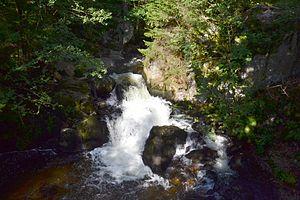
Le saut des Cuves sur la Vologne sur la limite Gérardmer - Xonrupt-Longemer.
Le sentier de grande randonnée 533 parcourt le Massif des Vosges sur son versant lorrain jusqu’au col du Luthier avant de poursuivre vers les Vosges comtoises. Il commence à de Sarrebourg en Lorraine mosellane pour se terminer à Évette-Salbert dans le pays de Belfort. Son balisage est un rectangle vert foncé.
Le Saut des Cuves est une chute d'eau du massif des Vosges située entre Gérardmer et Xonrupt-Longemer.